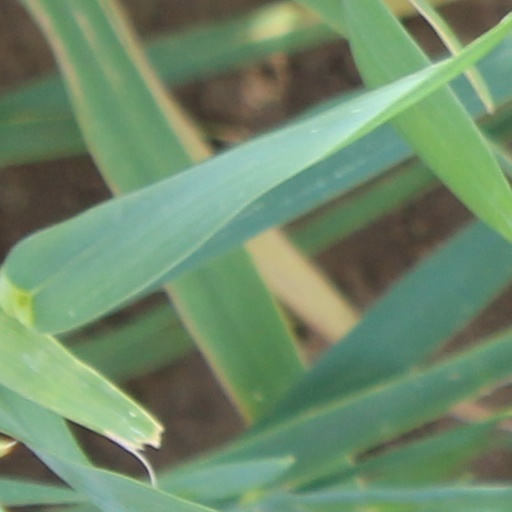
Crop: wheat